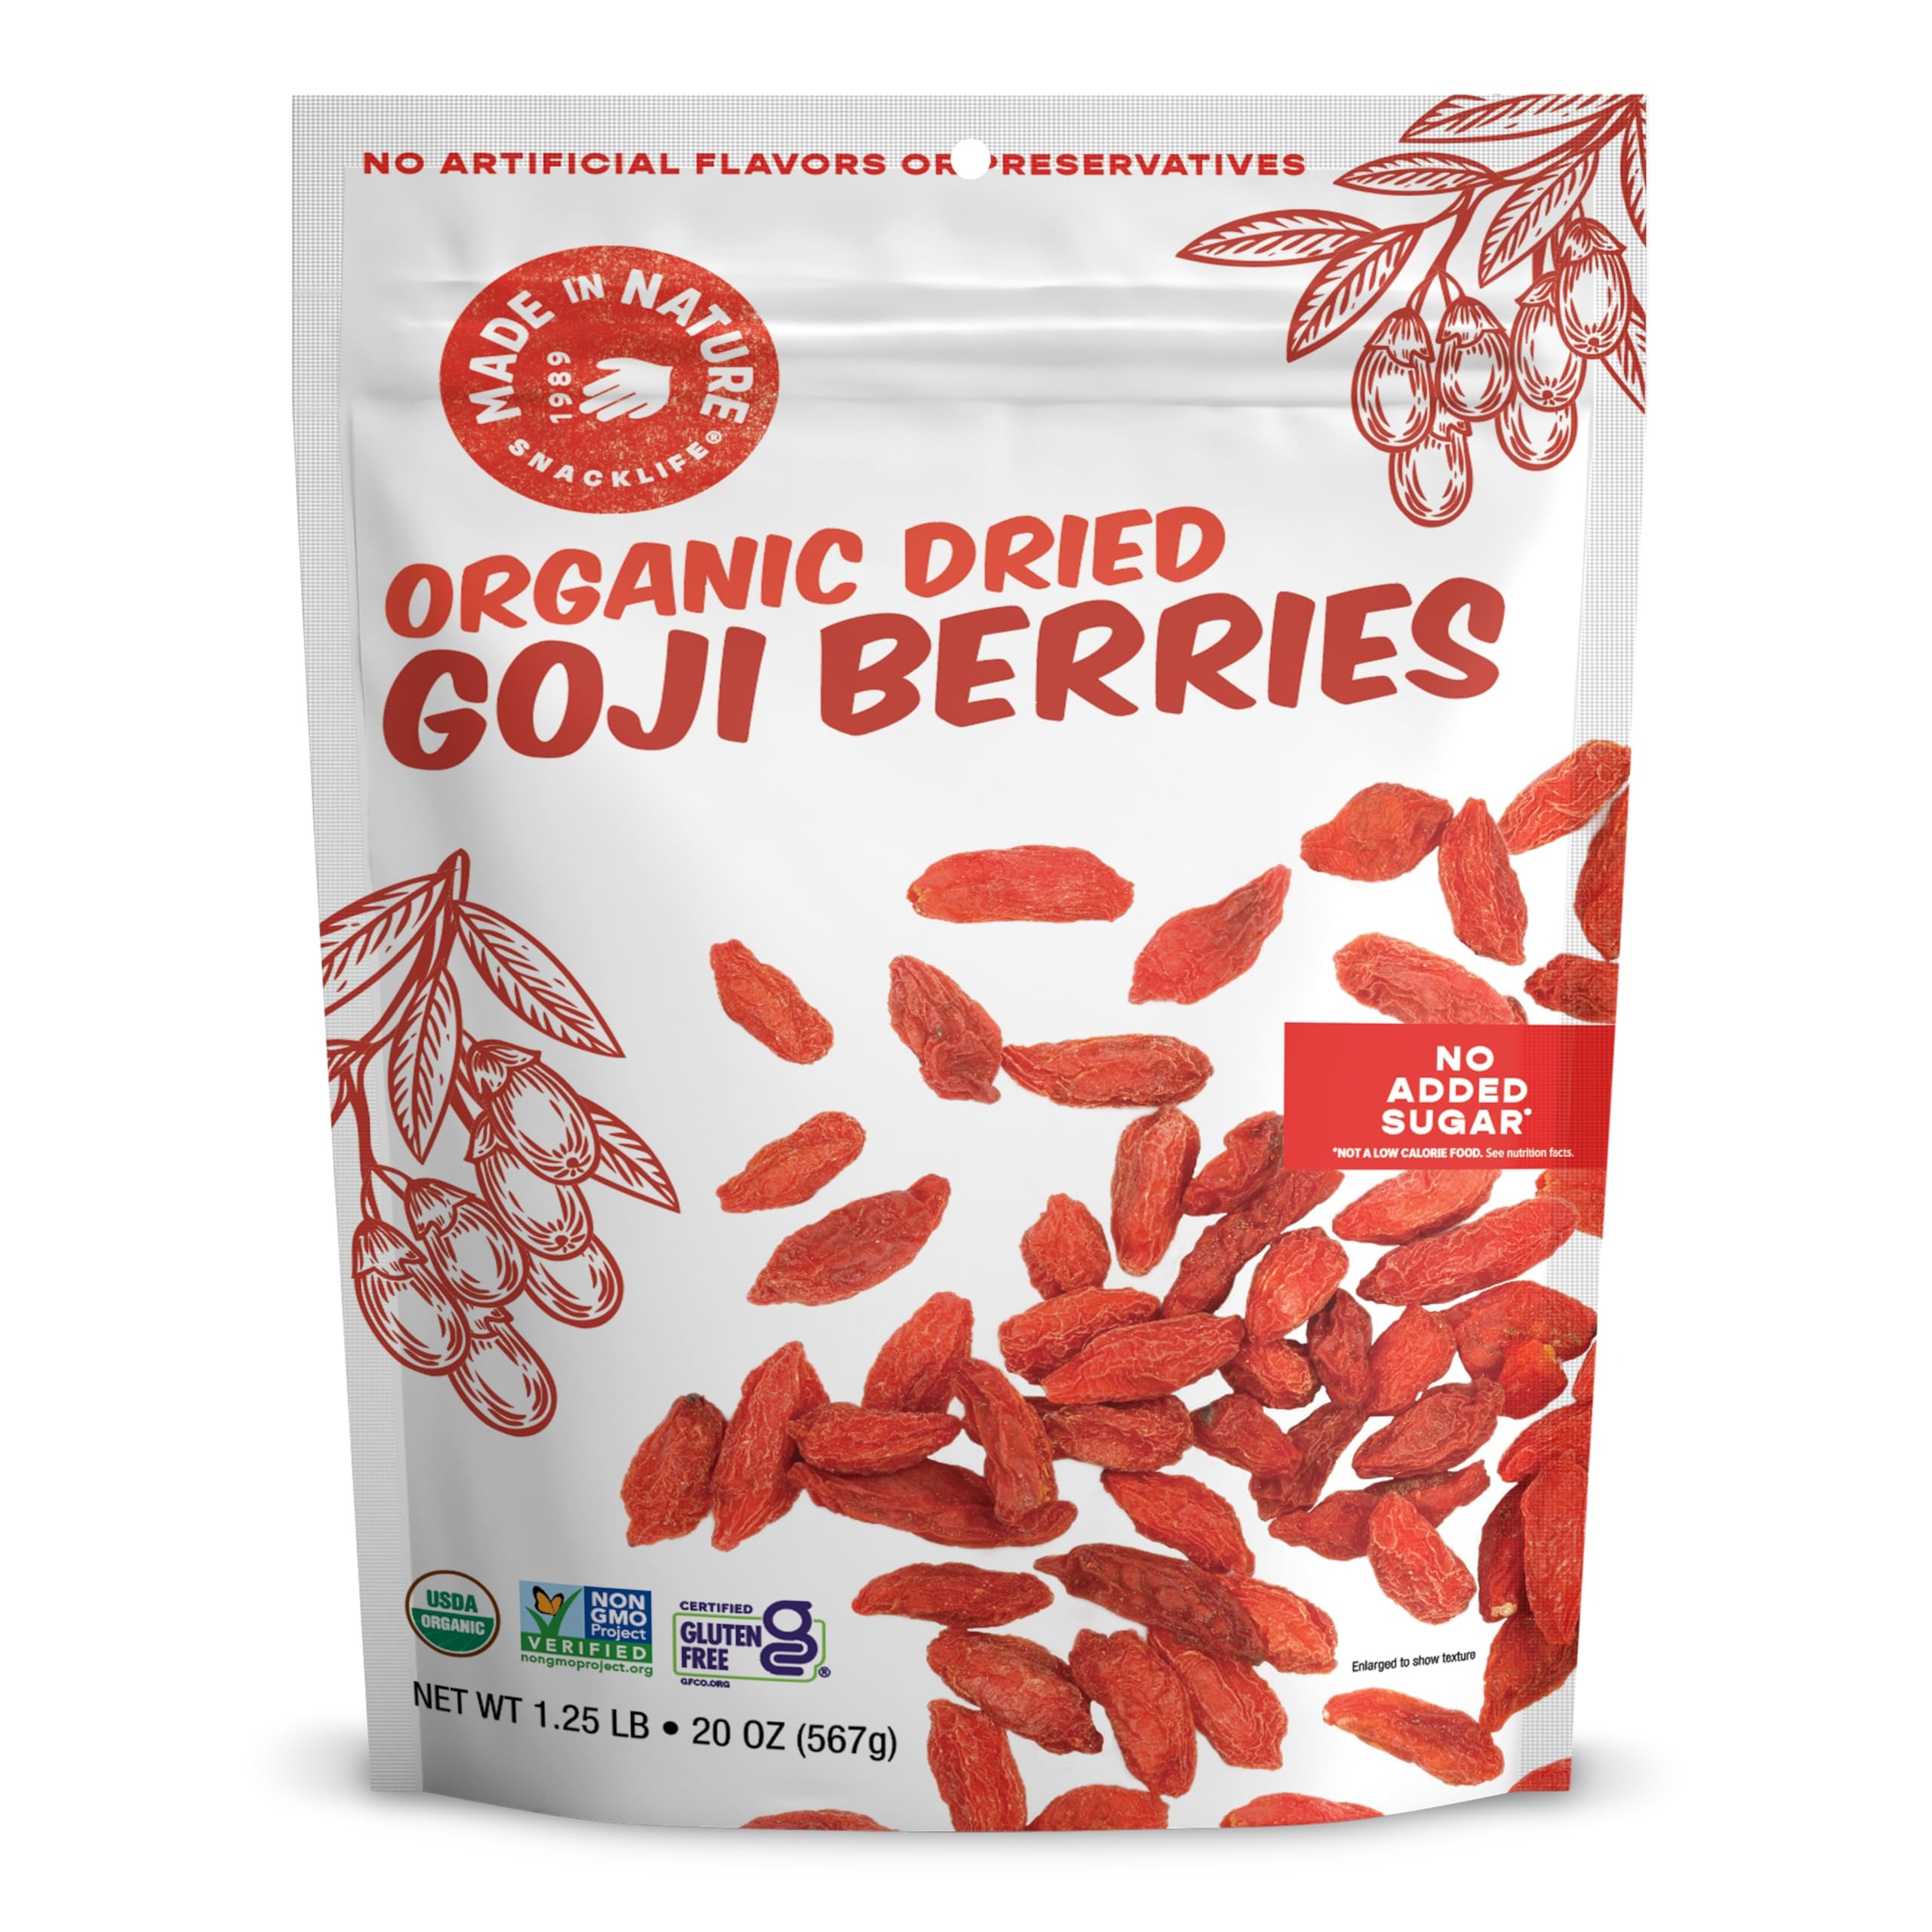
Item Name: Made In Nature Organic Sun-Dried Goji Berries, 20 Ounce (Pack of 1) – Vegan Snack, Non-GMO, Unsulfured, Gluten Free
Bullet Point 1: ORGANIC DRIED GOJI BERRIES: Includes (1) 20 oz Resealable Bag of Made in Nature Organic Dried Goji Berries - That's it. The entire ingredient list. Seriously.
Bullet Point 2: NATURALLY SWEET & DELICIOUS: These sweet, tart, and plump Goji Berries are a crunchy, fully charged super snack that will satisfy any sweet tooth and deliver hardcore nutrition. Add them to a smoothie, yogurt, or breakfast cereal for an added burst of flavor.
Bullet Point 3: GUILT FREE SNACKING: Our dried Goji Berries are packed with nutrients and essential amino acids. Each serving contains 3g of dietary fiber and only 90 calories, making them the perfect anytime snack.
Bullet Point 4: ALL NATURAL & NO PRESERVATIVES: Our unsulfured Goji Berries are organically grown and sun dried to perfection. They have absolutely no preservatives or additives and are certified Organic, Non-GMO and Gluten Free.
Bullet Point 5: At Made In Nature we make snacks for every single craving – whether you’ve got a sweet tooth, a hankering for something salty, or need a nutritious pick-me-up. Fuel your body and your taste buds with natural, irresistible snacks.
Product Description: You want a berry that’ll really rev your engine? Like an all-out, no-questions-asked, take-on-all-comers kind of berry with the power to transform smoothies, yogurt, salad and snack time alike? Well you’re really in for it now. Our plump Organic Goji Berries are jacked with 100% natural nutrition, including fiber, vitamins and essential amino acids. Even more extreme, they come from the wildly remote, madly pristine Tibetan Plateau known as “the roof of the world.” So basically, every bite is where transcendent beauty and hardcore nutrition unite. Totally radical.
Value: 20.0
Unit: Ounce

Price: 21.46